9th Special Operations Squadron

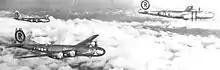
6th Bombardment Group B-29s

Activated on 1 April 1944 as a Boeing B-29 Superfortress Very Heavy bombardment squadron. When training was completed moved to North Field Tinianin the Mariana Islands of the Central Pacific Area in January 1945 and assigned to XXI Bomber Command, Twentieth Air Force. Its mission was the strategic bombardment of the Japanese Home Islands and the destruction of its war-making capability.